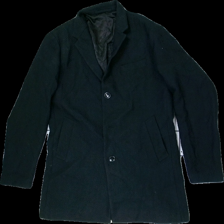
View: front
Type: Jacket
Category: Ladies
Brand: Selected Homme/Femme
Colors: Black
Material: 61% acry, 39% wool. 59% poly, 41% cott
Cut: Regular
Stains: Minor
Price range: <50
Recommended usage: Export
Description: Black jacket for men from Selected/Homme, size unknown. Poor condition.